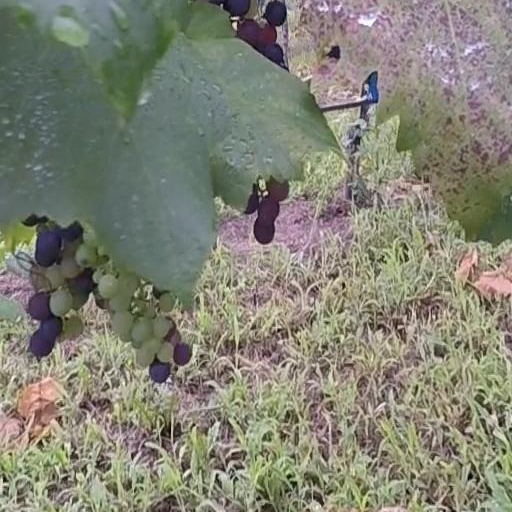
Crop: grape